Henedina Abad

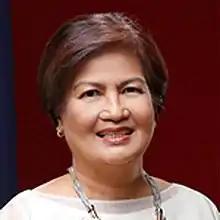

Born in 1955, she attended Miriam College (then Maryknoll College) and later graduated from the John F. Kennedy School of Government at Harvard University. After completing her education, Abad worked with several non-governmental organizations.